Nautical tourism

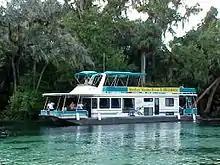
A houseboat in Silver Glen Springs, just off Lake George, Florida

River tourism is exceptionally popular among the Czech people, who sail by canoes, rafts or other boats downstream major Bohemian rivers as Vltava, Sázava, Lužnice, Ohře and Otava. The most popular and frequented river section is the Vltava from Vyšší Brod via Rožmberk nad Vltavou and Český Krumlov to Zlatá Koruna, which is annually visited by as many as hundreds of thousands paddlers (in Czech called "vodáci", sg. "vodák"). The lowest section of the Sázava (downstream from Týnec nad Sázavou) is also very frequented, for its fine rapids, scenic landscape, and proximity to Prague. In peak season, "traffic jams" can be regularly seen on the busiest rivers, mainly at weirs. The most popular river sections are plentifully equipped with camps, stands, pubs, and boat rental services. There has even some "paddlers' culture" developed, with peculiar slang, songs, traditions etc., related to the Czech tramping movement.